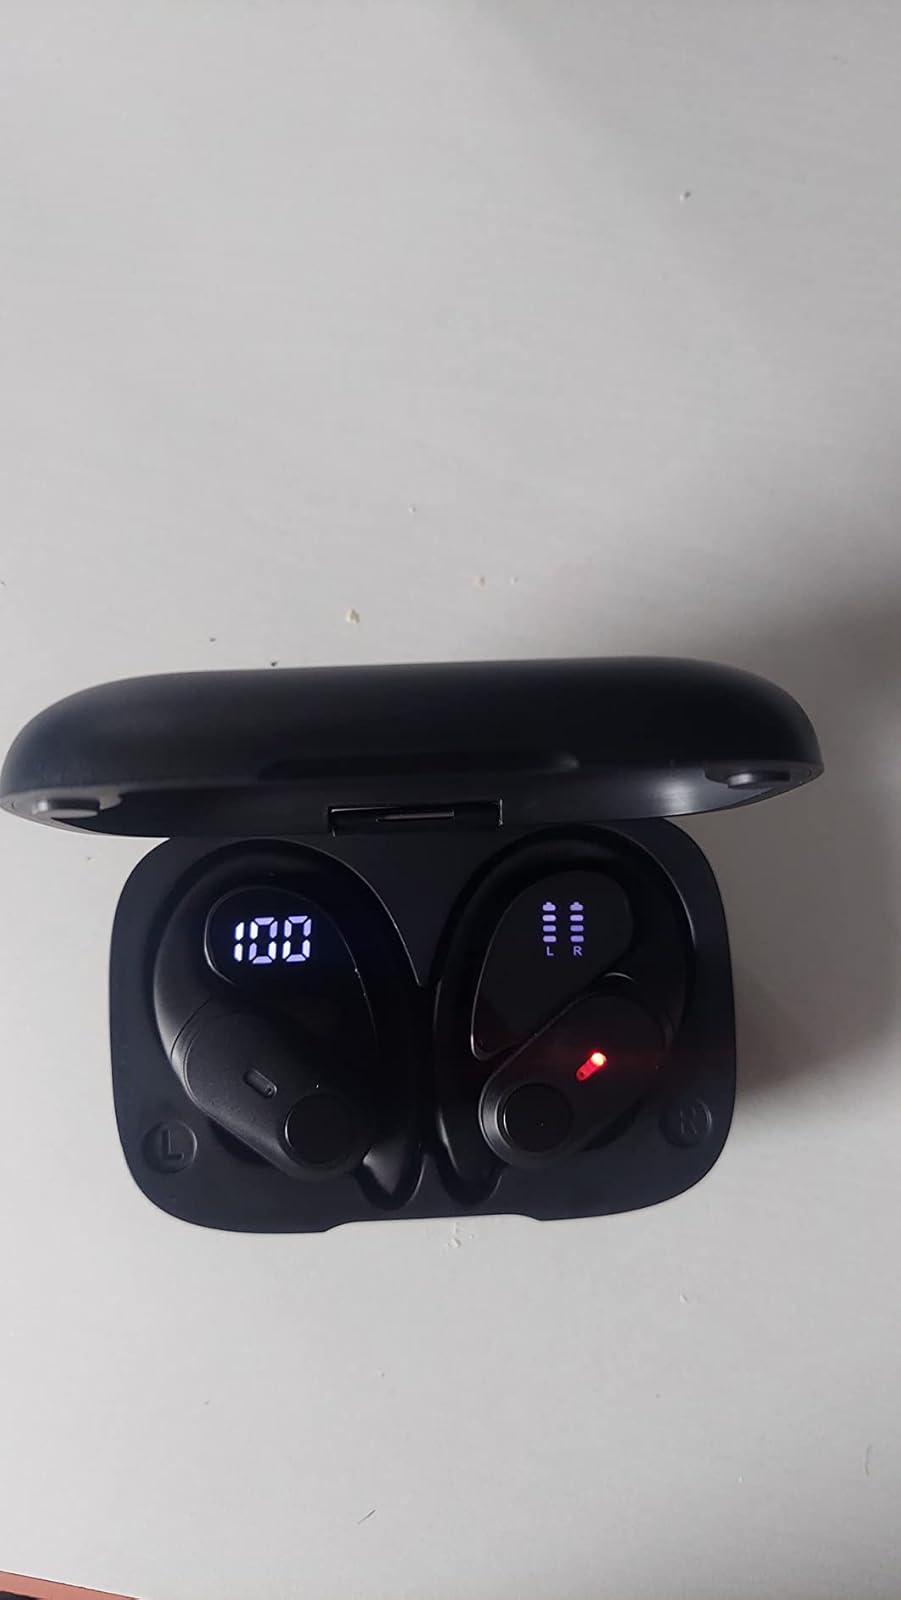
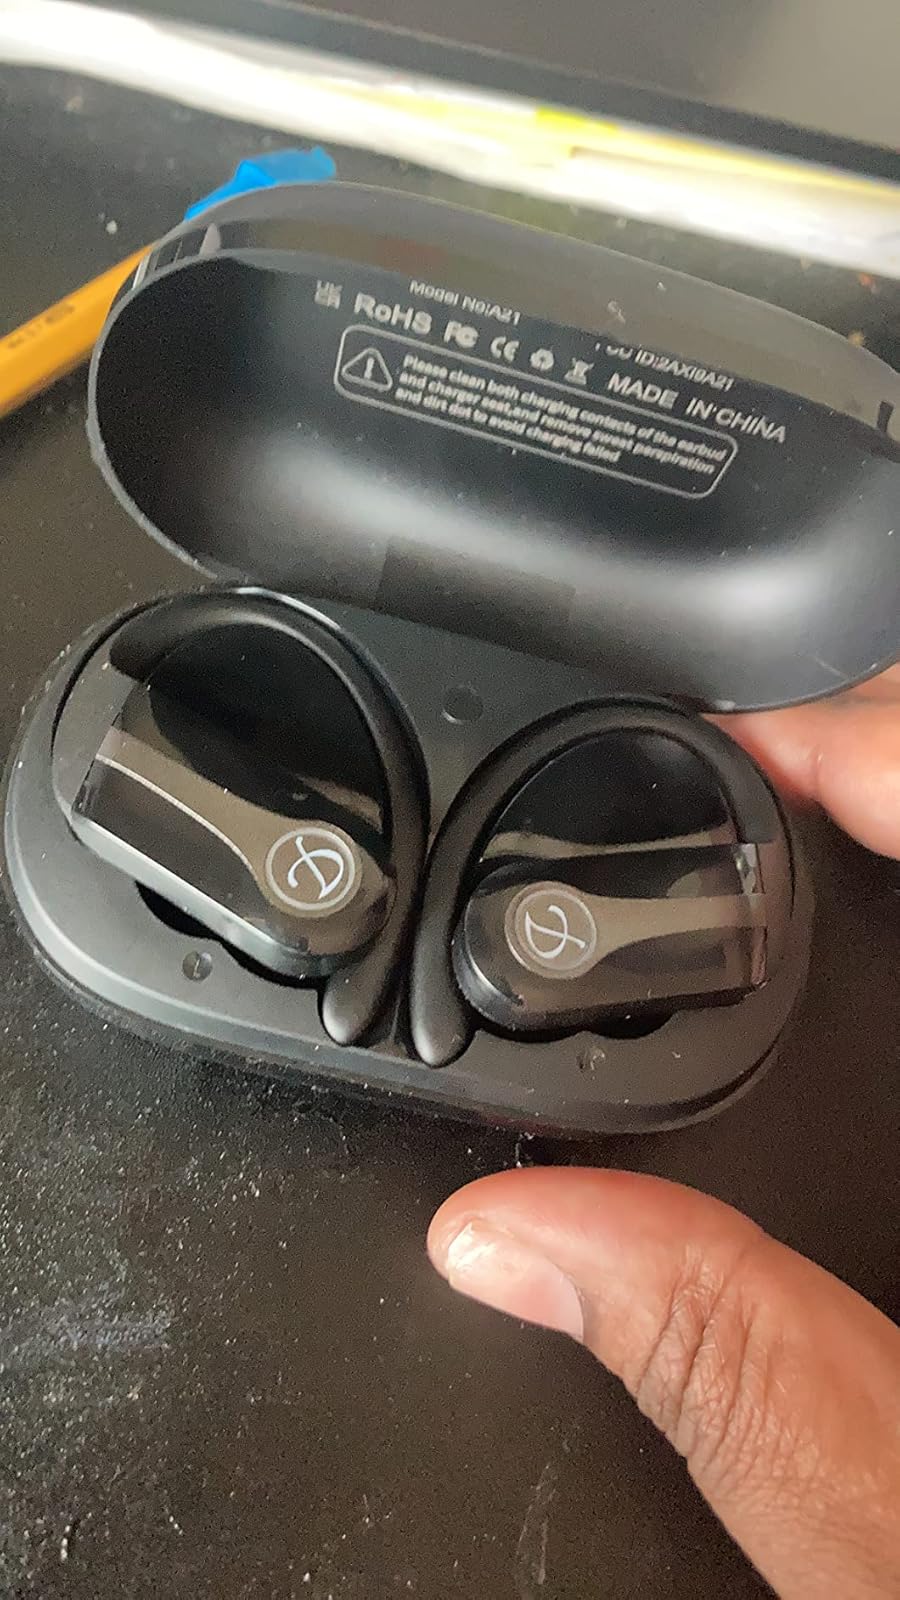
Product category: earbuds
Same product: no